I Dig Everything

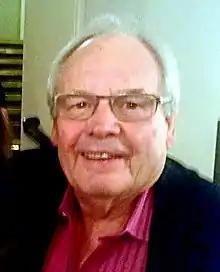
Tony Hatch in 2013, who produced the track.

David Bowie and his backing band the Buzz first attempted to record "I Dig Everything" on 6 June 1966 at Pye Studios in London. With Tony Hatch producing, after having produced Bowie's two previous singles, the session featured Dusty Springfield's backing vocalists Kiki Dee, Lesley Duncan and Madeline Bell and trumpeter Andy Kirk of Dave Antony's Moods. However, the band were under-rehearsed and Hatch deemed the session a failure. According to Buzz member John Eager, the Moods "were okay playing soul music but that's not what we wanted".